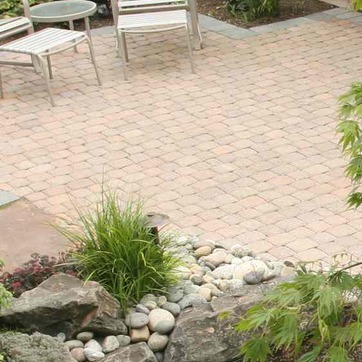
Material: stone